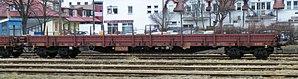
Les wagons de type UIC-R sont des wagons plats à bogies.